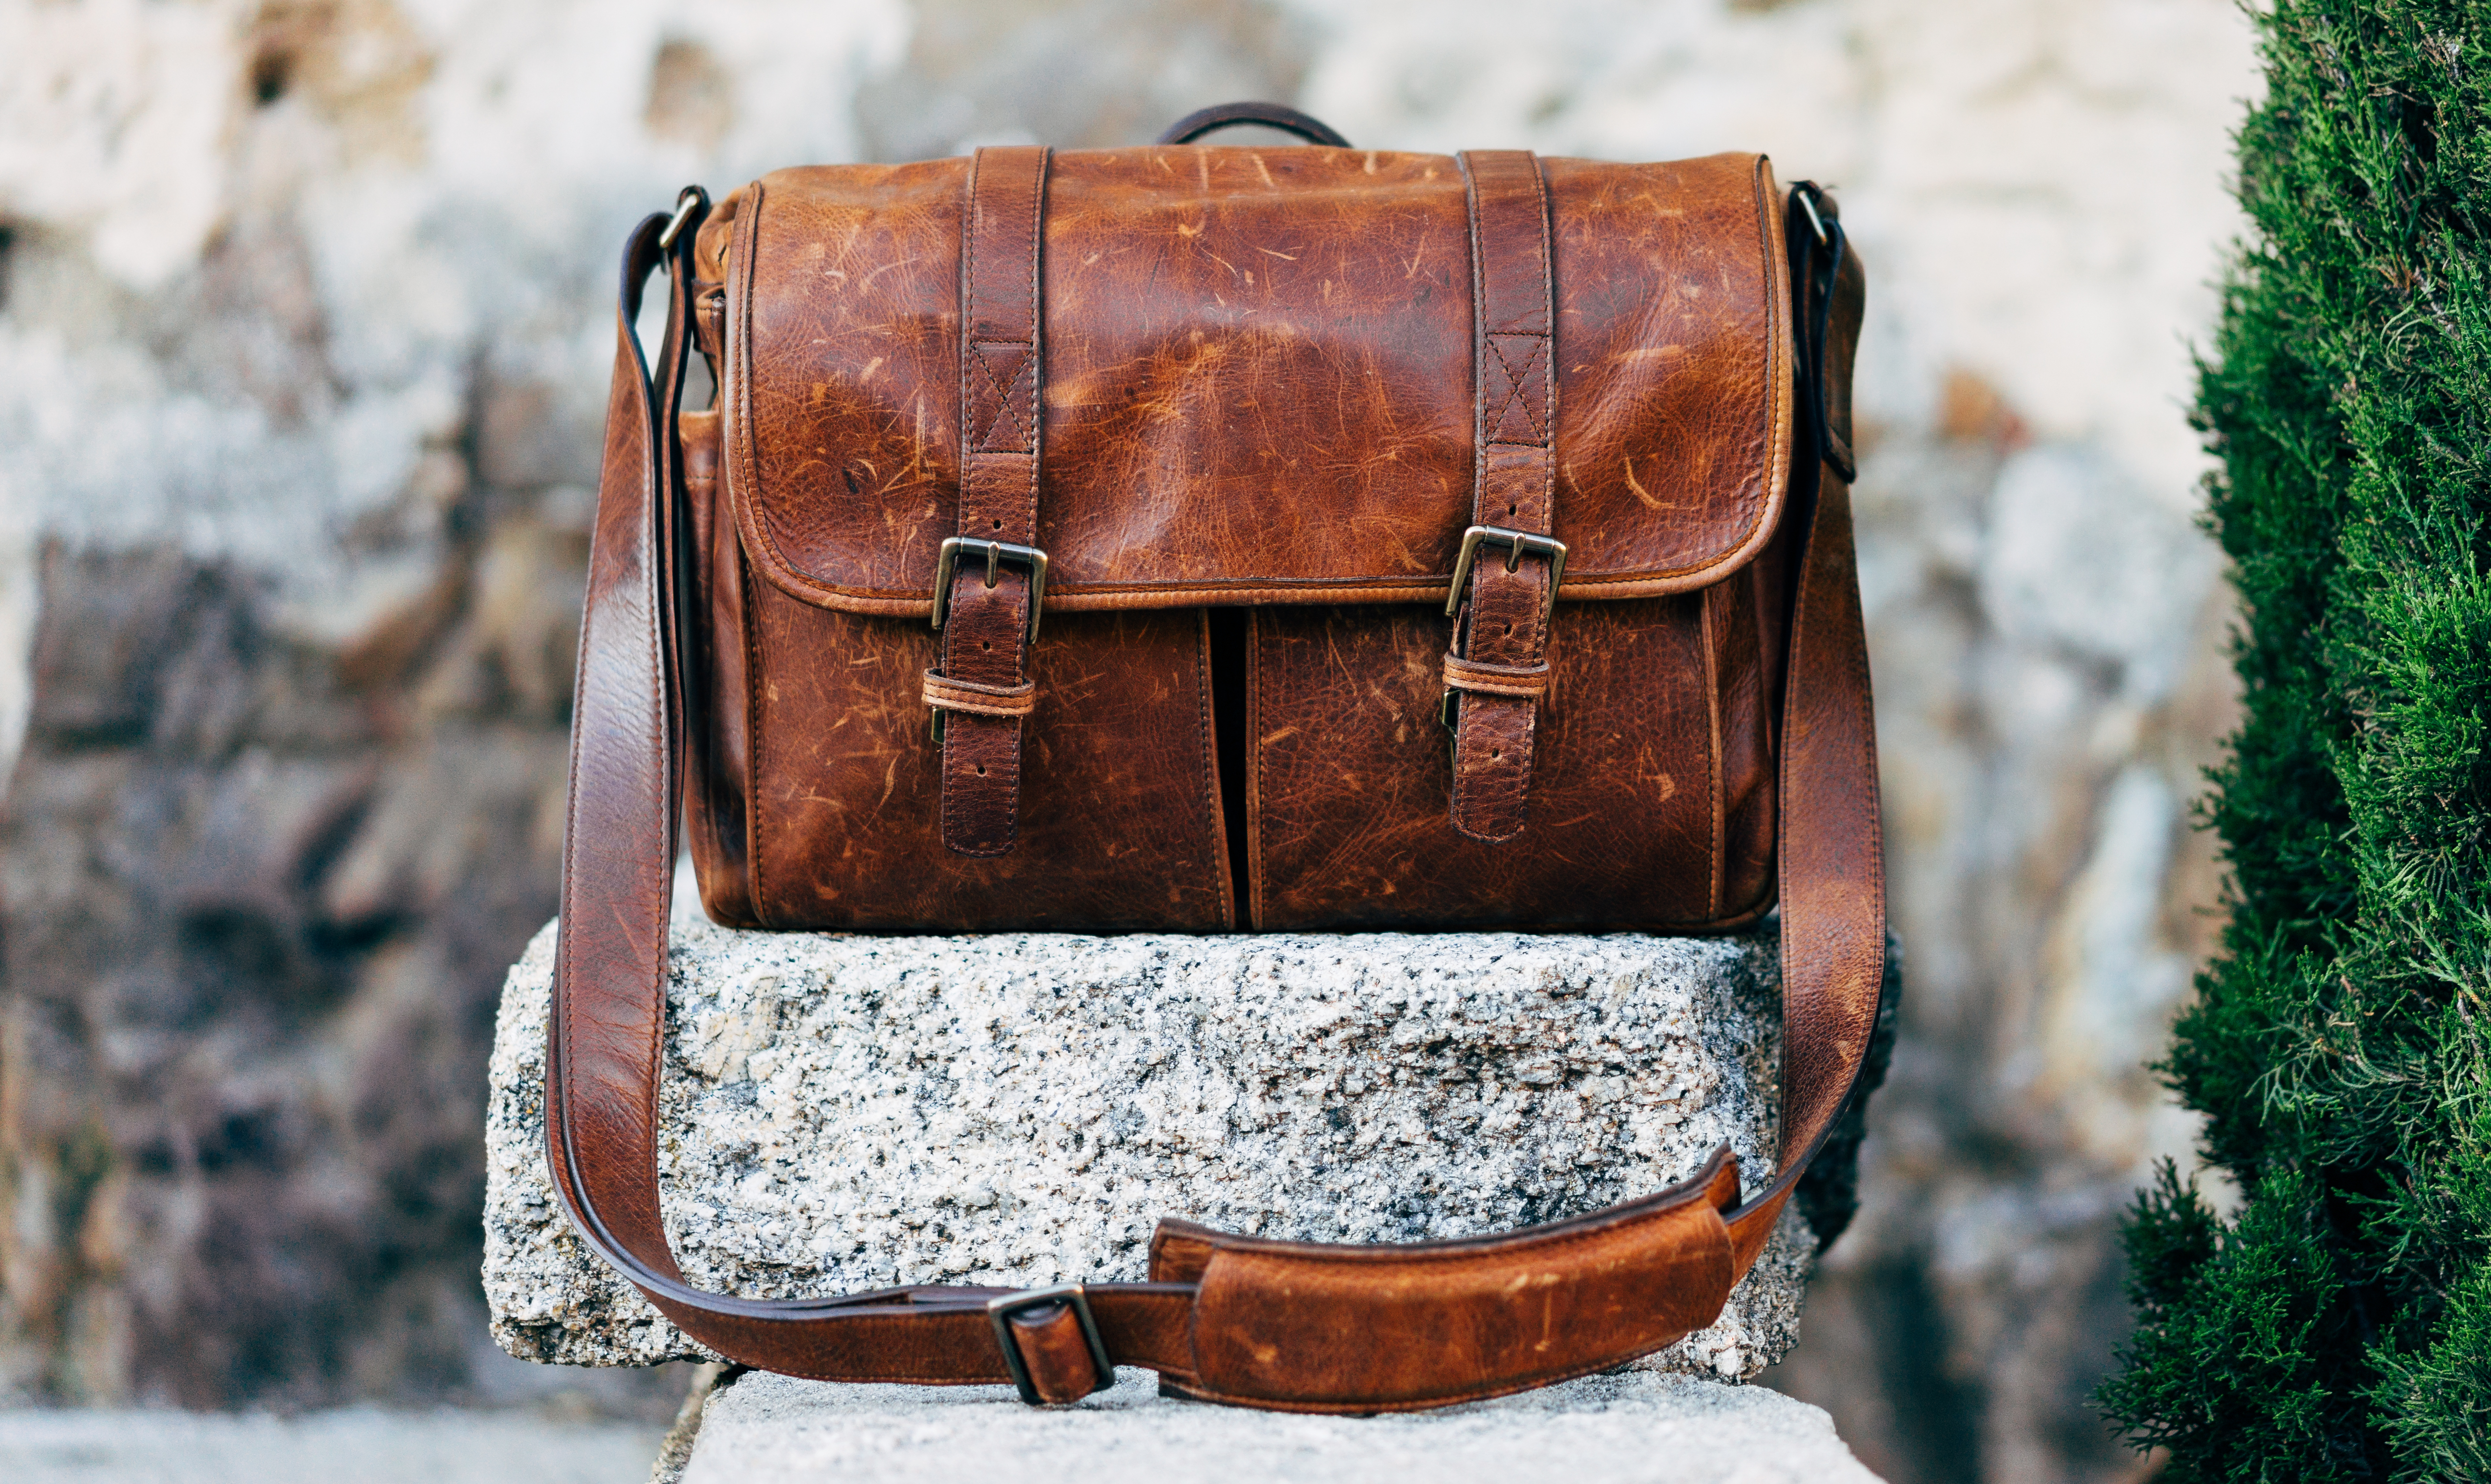
rock, leather, vintage, brown, bag, material, handbag, textile, classic, baggage, man made object, messenger bag